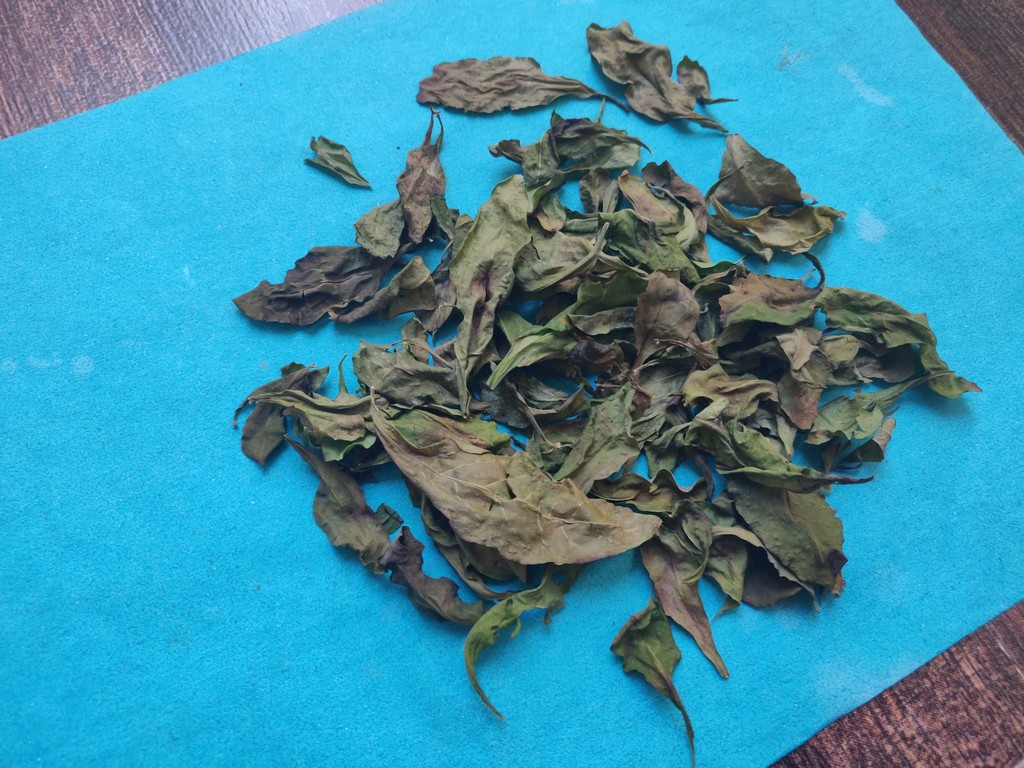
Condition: Dried
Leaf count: multiple
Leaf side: unknown